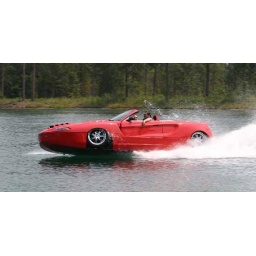
car in water